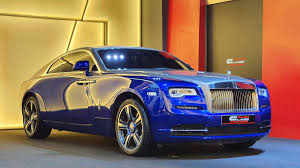
Label: noambulance